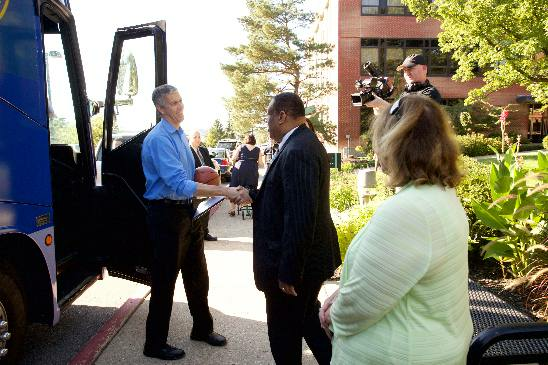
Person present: Yes